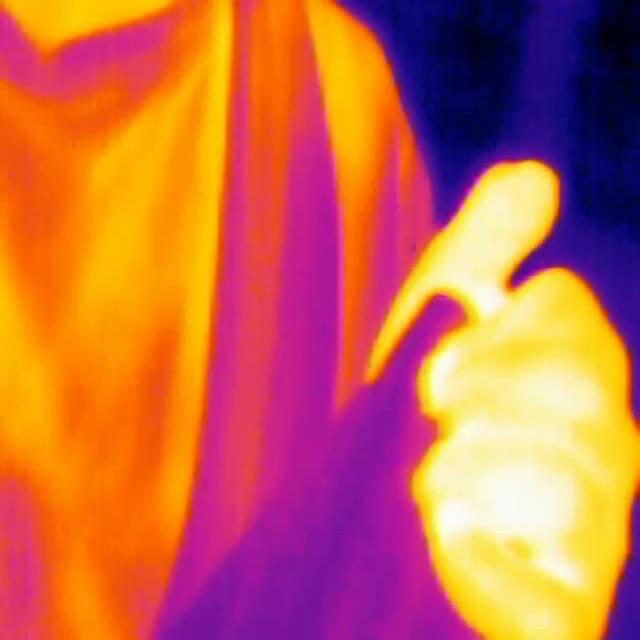
Detected objects:
label: person